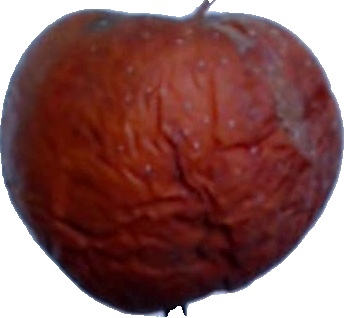
Label: apple_rotten_1